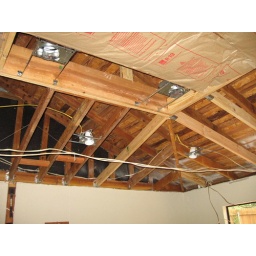
lights over the stove and sink